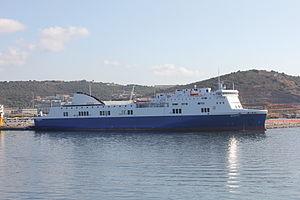
Le Norman Atlantic est un ferry affrété par la compagnie grecque ANEK Lines qui assurait la liaison entre Patras et Ancône. Le navire a été mis en exploitation en 2009 sous le nom de Akeman Street pour la compagnie Ermine Street Shipping Co Ltd, Royaume-Uni. Sa capacité de passagers a été fixée à 850 passagers et peut recevoir des véhicules sur 2,286 mètres de voies de garage. Entre février et avril 2010 le traversier était utilisé pour le T-Link. À la suite d'un radoub en mai 2011, le navire a été nolisé et rebaptisé Scintu en juin 2011. En janvier 2013, le navire est à nouveau nolisé, cette fois par Grande Navi Veloci. En octobre 2013, nouveau nolisement pour la compagnie LD Lines pour une liaison entre l'Irlande, la France et l'Espagne. Le navire est rebaptisé Norman Atlantic en janvier 2014. En septembre 2014, le Norman Atlantic est nolisé par Caronte & Tourist, suivi d'un autre nolisement en décembre 2014, cette fois par la compagnie grecque ANEK Lines.